Aglandjia

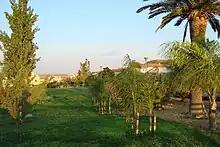
A park in Aglandjia

The history of Aglandjia goes back as far as 3888 BC. Several tombs dating to the Bronze Age have been found on Arona Hill (Mount Lion or Liontarovounos). The hill is strategically located for the defense of the area, so the settlement there was most likely a military deployment during the first phase of its history.